A (1965 film)

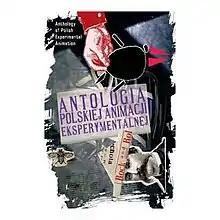

It involves a writer tormented by a giant letter "A". He frees himself from the "A" only to encounter a "B".